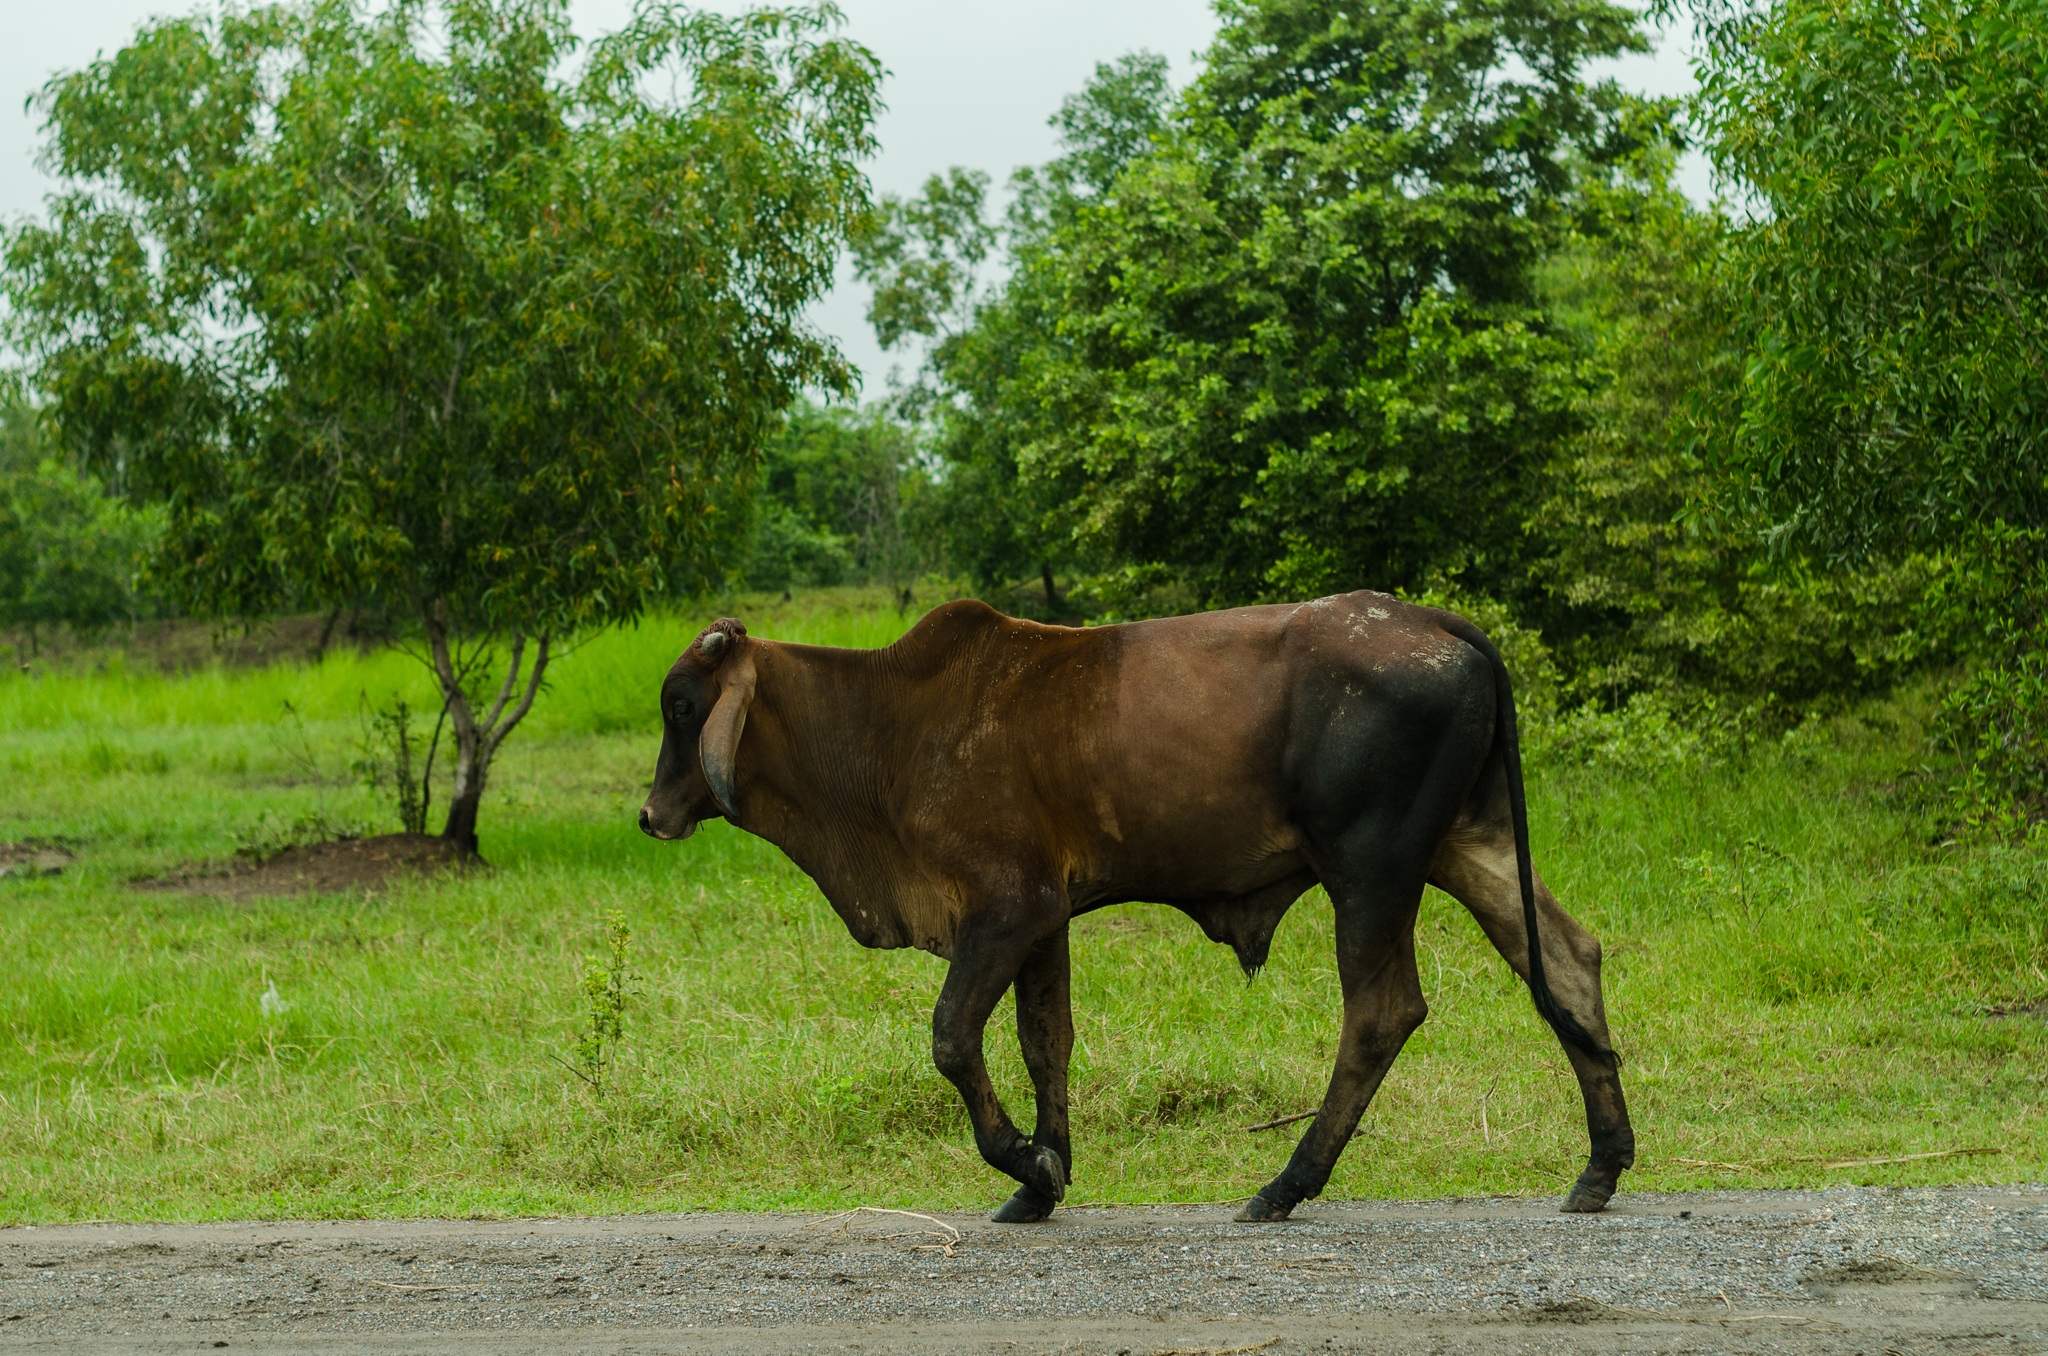
landscape, nature, grass, farm, meadow, animal, country, wildlife, green, cow, farming, pasture, grazing, ranch, natural, bull, mare, habitat, rural area, cattle like mammal